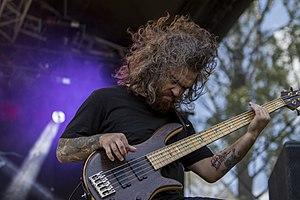
Jinjer est à l'origine un groupe de groove metal ukrainien formé en 2009. Combinant brutalité, vitesse, groove et mélodie, de nos jours Jinjer se présente lui-même plutôt comme un groupe de progressive groove metal. Bien que les musiciens soient de langue maternelle russe, la langue parlée dans l'est de l'Ukraine, le chant, tantôt guttural, tantôt clair, est en anglais.